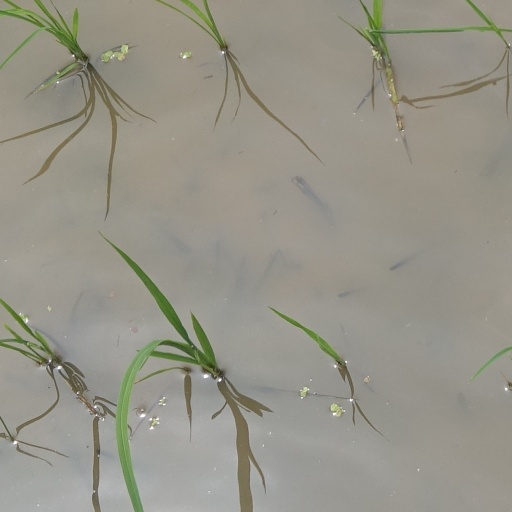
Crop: rice